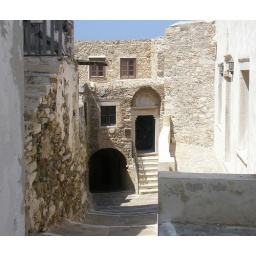
A street in the castle